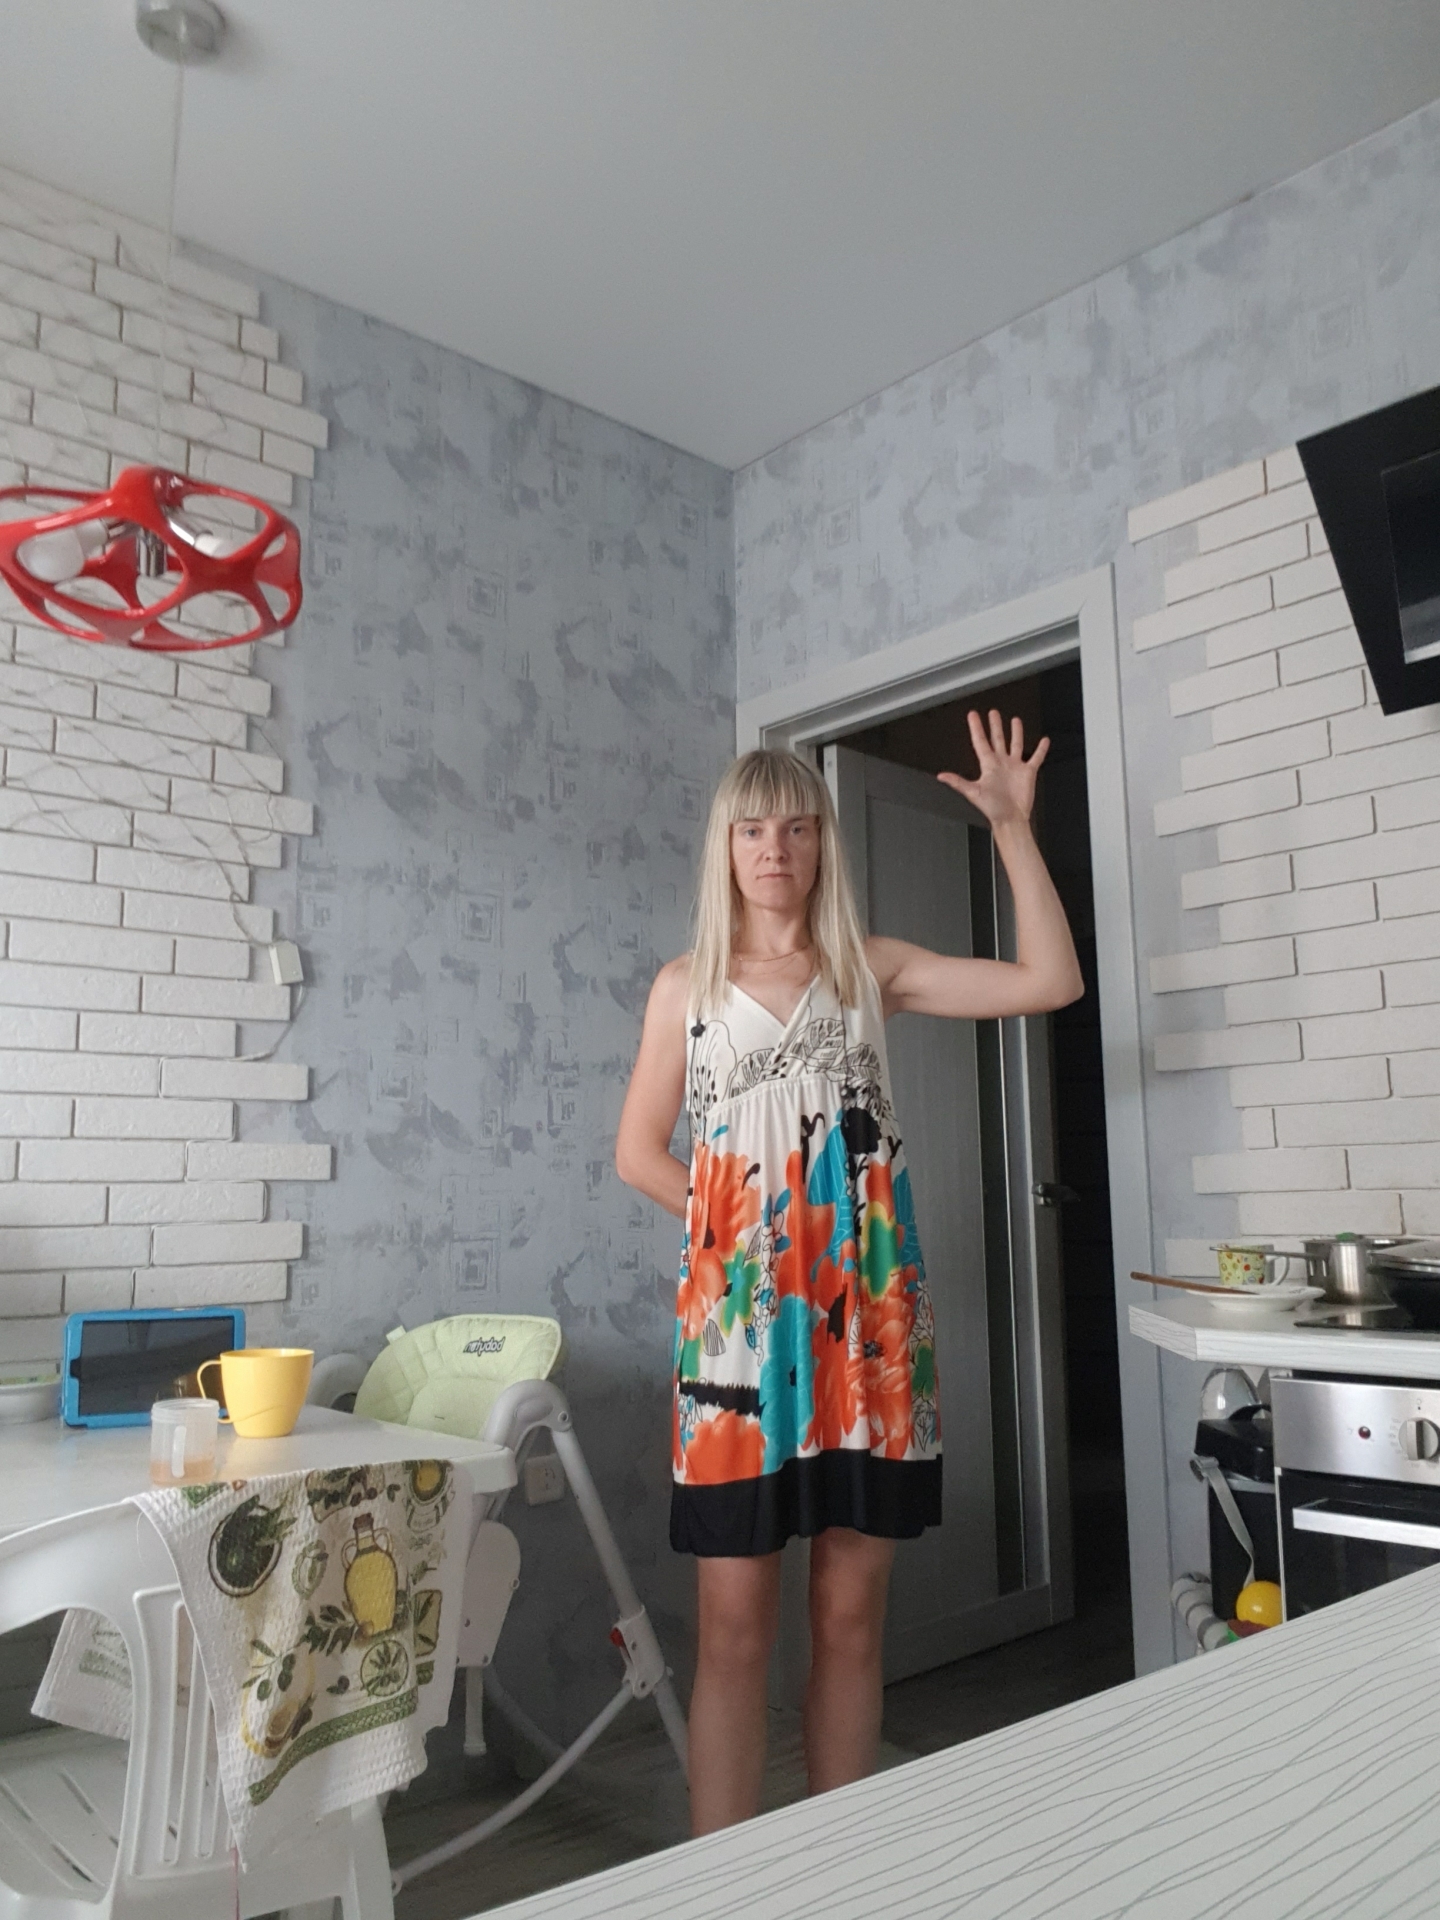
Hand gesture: palm